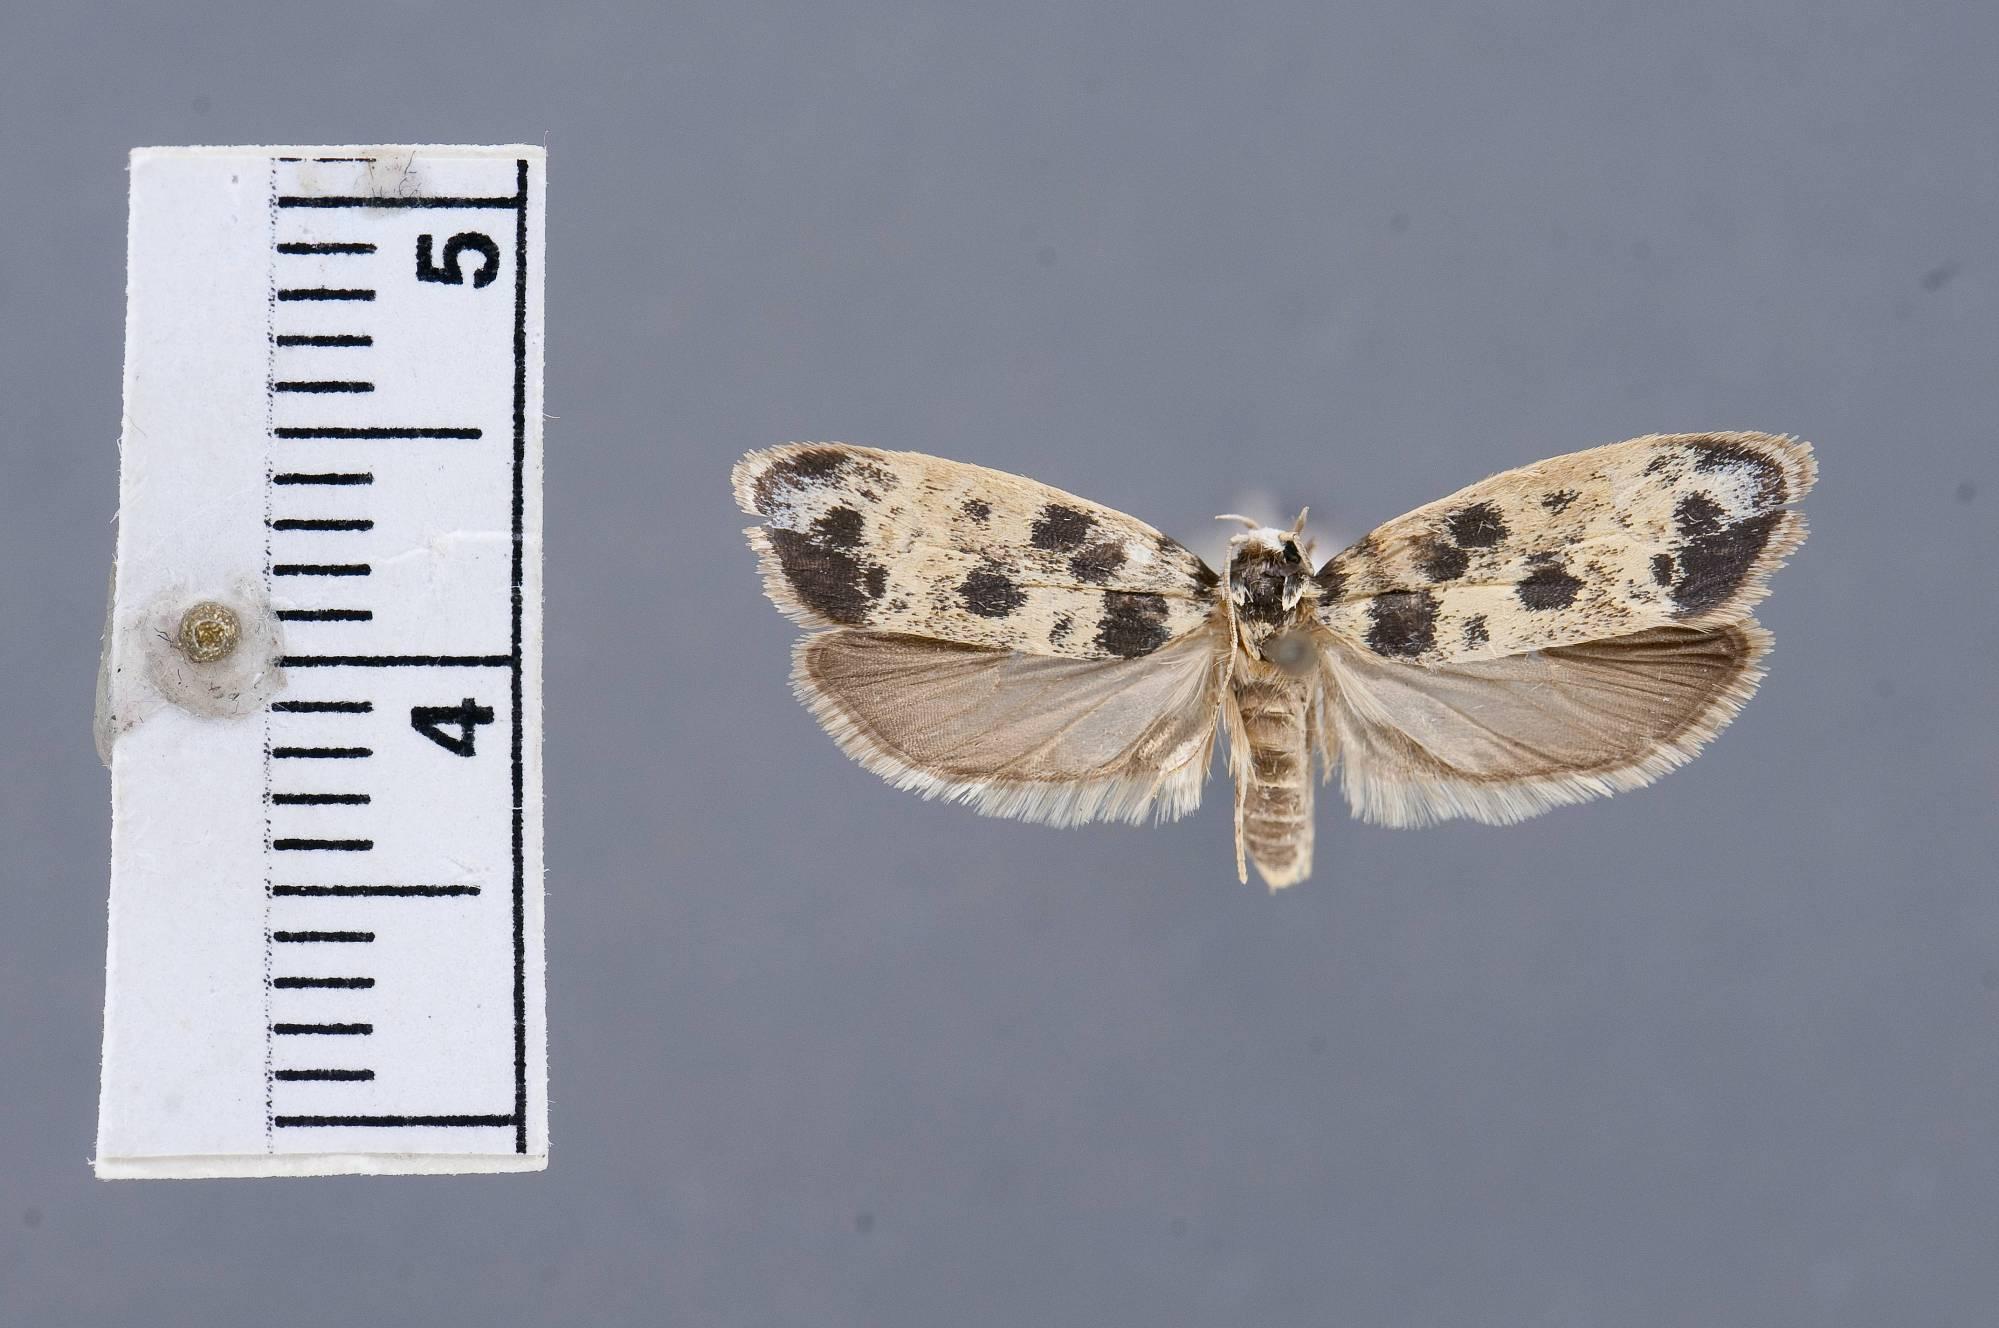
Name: Ethmia hammella
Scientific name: Ethmia hammella Busck, 1910
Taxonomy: Animalia, Arthropoda, Insecta, Lepidoptera, Glossata, Depressariidae, Ethmiinae
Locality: Tuis, 5800', Costa Rica
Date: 1931